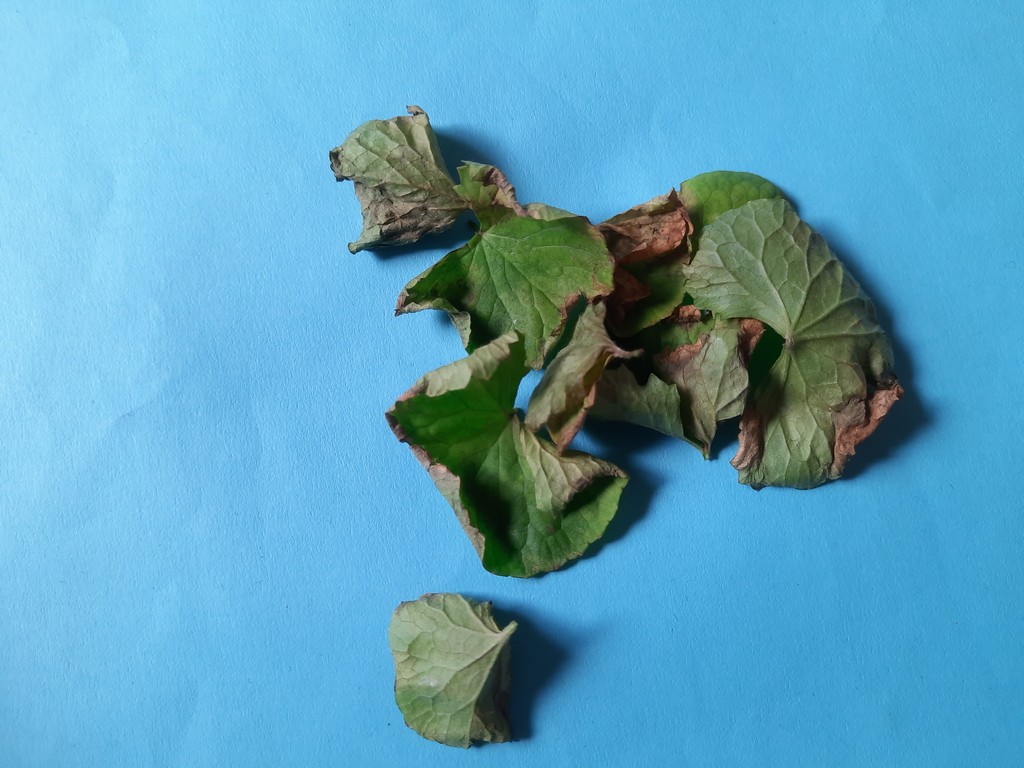
Label: Unhealthy